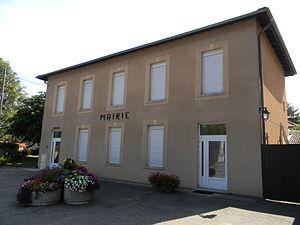
Mairie de Chamagnieu.
Chamagnieu est une commune française située dans le département de l'Isère en région Auvergne-Rhône-Alpes.